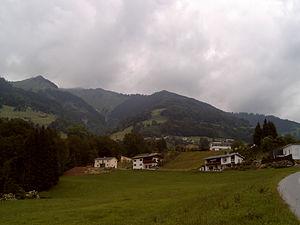
Thüringerberg est une commune autrichienne du district de Bludenz dans le Vorarlberg.